Sultanate of Deli

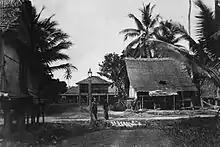
Labuhan, government centre of the first Sultanate of Deli.

The name of Deli had actually been listed in the archives of the VOC (Dutch East India Company) in Malacca, in the record of April 1641. This was the year when the Dutch seized Malacca from the Portuguese. In that record, it was stated that according to the report of the admiral of Johor, Aceh army had gathered in Kuala Deli. At that time, the Sultanate of Aceh was involved in a conflict with the Sultanate of Johor which previously assisted the Portuguese and then the Dutch.